San Rafael Bridge (Pasadena)

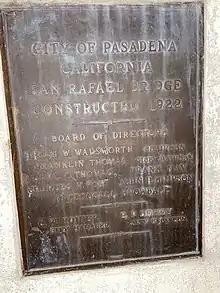
City of Pasadena San Rafael Bridge construction information

At one time, the San Rafael Bridge was called the Columbia Street Bridge. The bridge carries Laguna Road over the Arroyo to the San Rafael Heights neighborhood in Pasadena. Since the bridge carried the telephone, gas, electrical, and sewer systems, it was instrumental in the development of San Rafael Heights.